2019–20 NCAA Division I men's basketball season

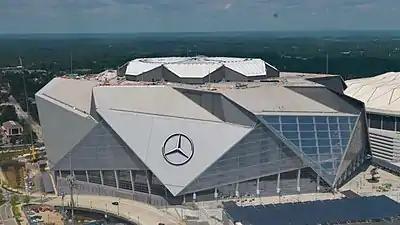
Mercedes-Benz Stadium in Atlanta, Georgia, was planned to host the NCAA men's Final Four.

On June 5, 2019, the NCAA announced that its Playing Rules Oversight Panel had approved a suite of rules changes that its Men's Basketball Rules Committee had recommended the previous month. These changes took effect in 2019–20 for all NCAA divisions, with one exception.